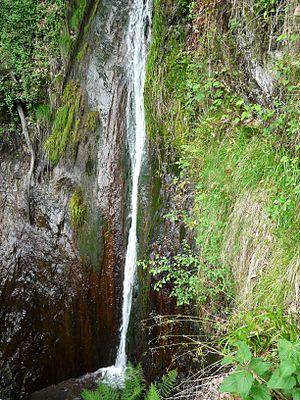
La cascade de Pech de Bayle, Gouaux-de-Luchon, Haute-Garonne, France.
Gouaux-de-Luchon est une commune française située dans le département de la Haute-Garonne, en région Occitanie.